Sky position (RA, Dec in degrees): 197.181, 22.004
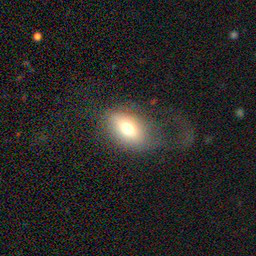
Galaxy morphology: In-between Round Smooth Galaxies